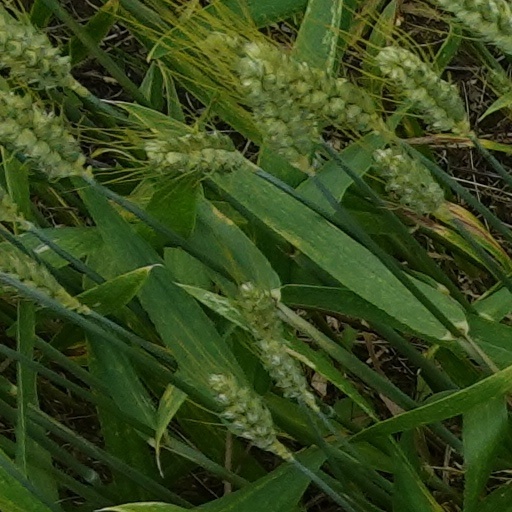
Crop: wheat